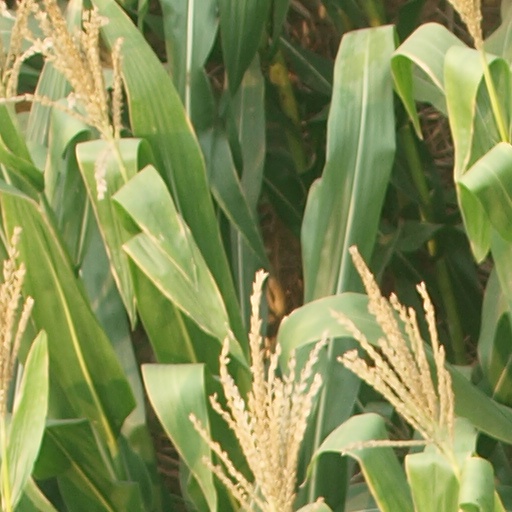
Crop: maize; corn